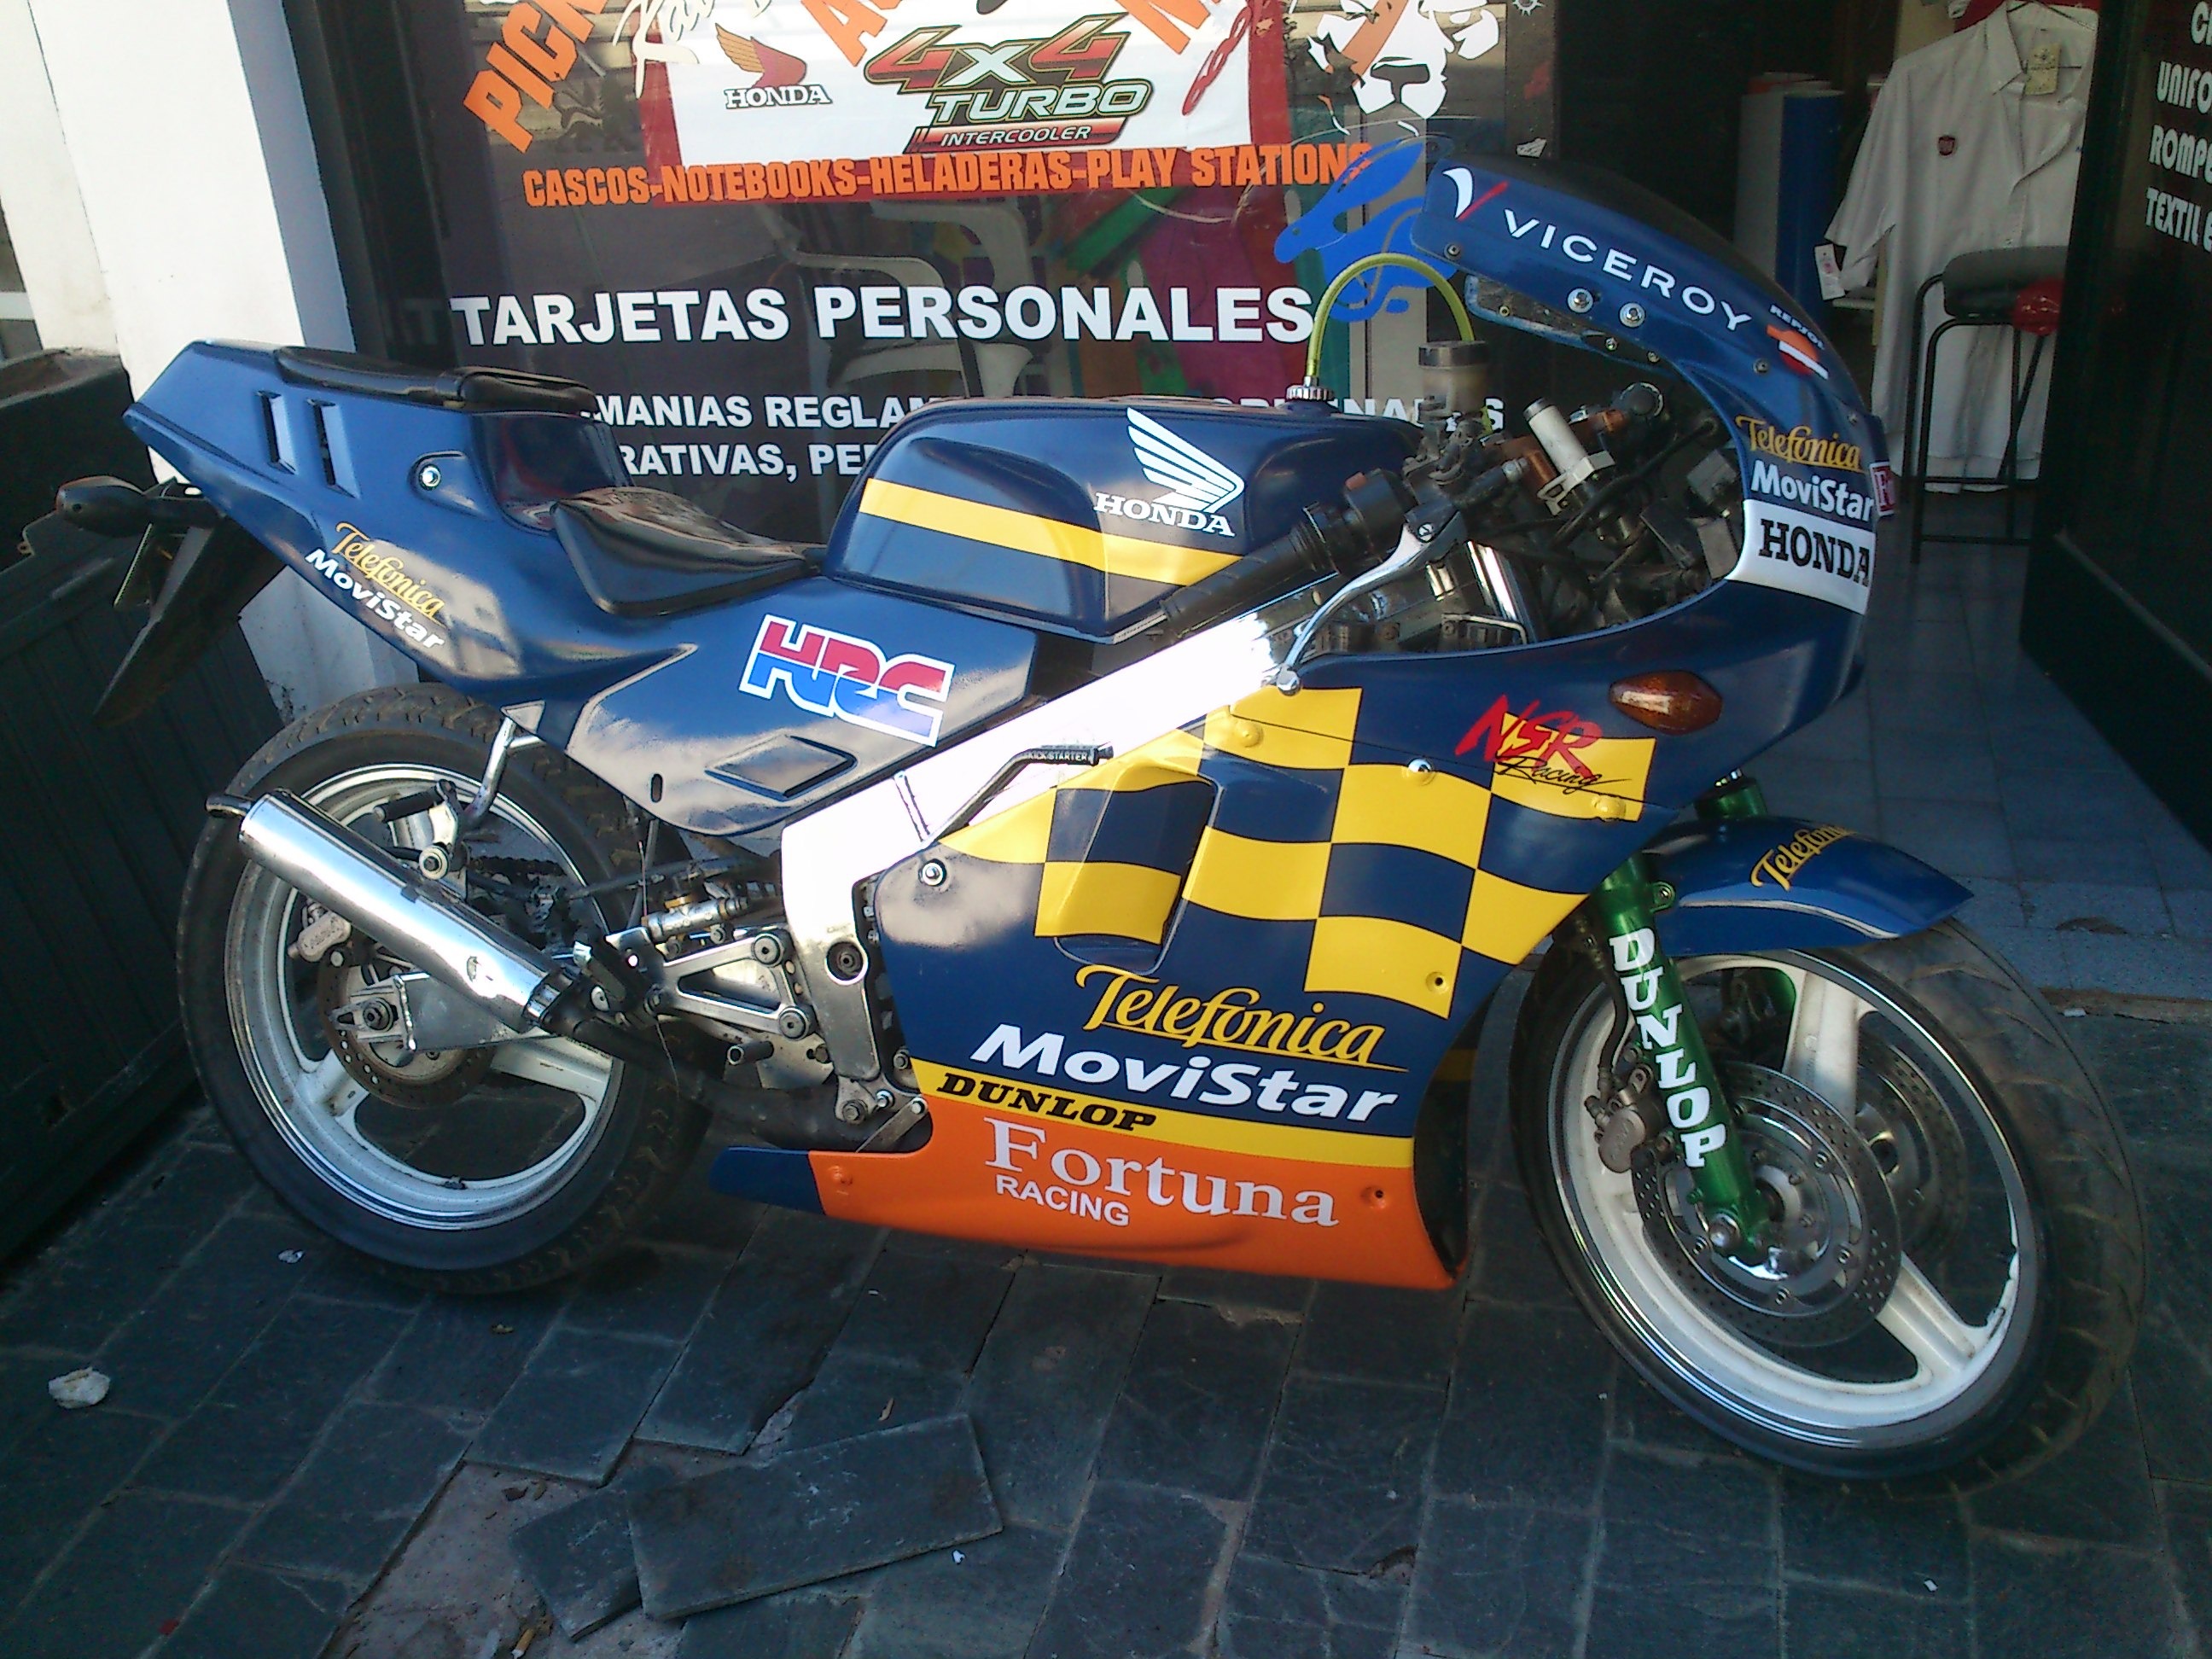
car, wheel, vehicle, motorcycle, race, moto, racing, honda, nsr, motorcycling, land vehicle, motorcycle racing, road racing, automobile make, automotive exterior, dirt track racing, superbike racing, grand prix motorcycle racing, pistera